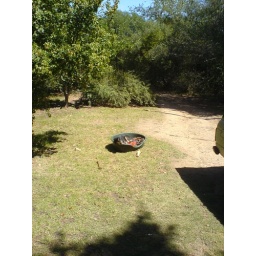
We put the dog basket in the sun to dry out and guess who climbed in!